Junctions (software)

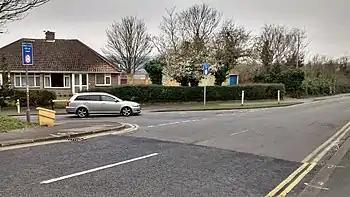
PICADY is used to assess priority junction designs such as this T-junction. There are no signals here so right of way is determined by the road markings. The double-dashed line indicates that the grey car should give way to any oncoming traffic.

PICADY (Priority Intersection Capacity and Delay) is a program for modelling three and four arm priority junctions in a similar manner to ARCADY. It is based on empirical relationships which link capacity and safety with road geometric parameters such as carriageway widths and visibilities. These relationships are discussed in the UK Design Manual for Roads and Bridges. As for ARCADY, the key outputs are the Ratio of Flow to Capacity, the queue length and delay time.